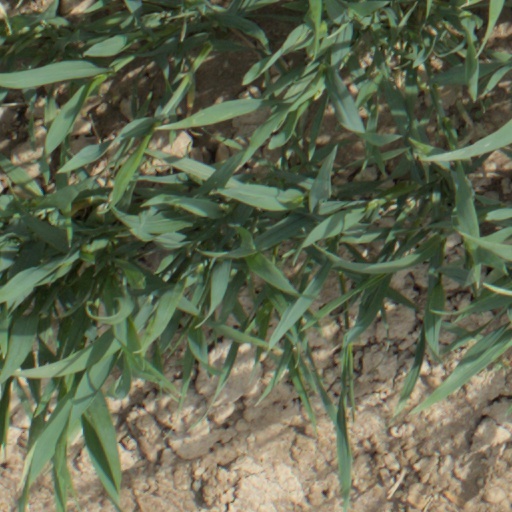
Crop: wheat